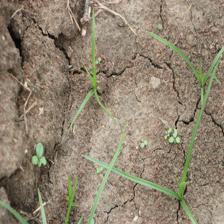
Label: Grass